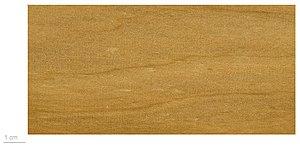
L’Agathis lanceolata, ou Kaori de forêt ou Kaori du sud, est une espèce de conifère de la famille des Araucariaceae. Il se rencontre uniquement en Nouvelle-Calédonie. Il est menacé du fait de la destruction de son habitat.